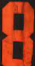
Number: 8